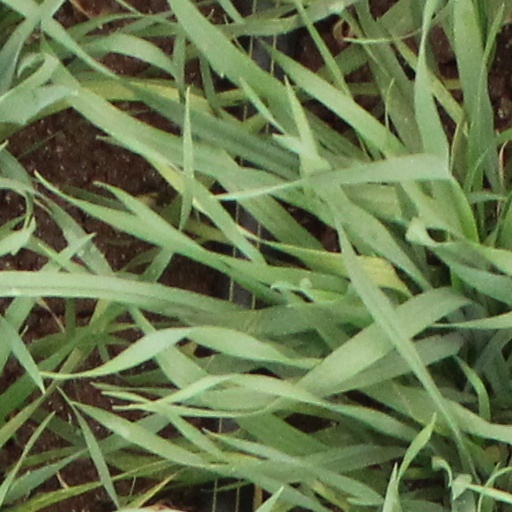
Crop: wheat